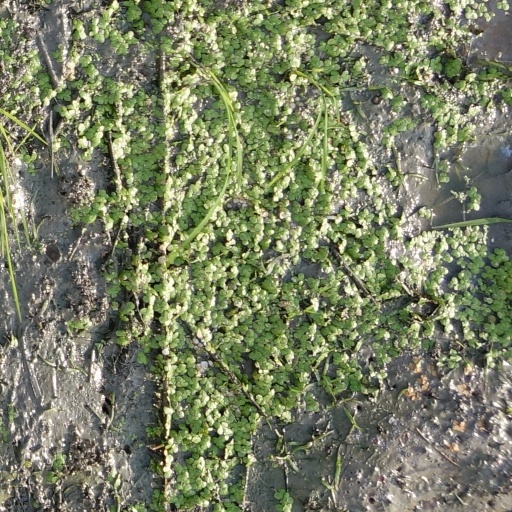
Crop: rice